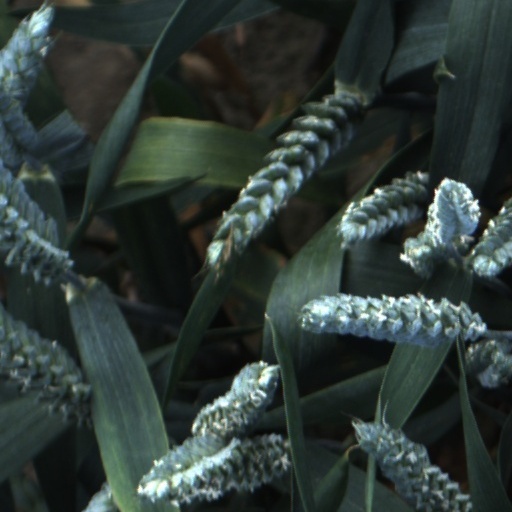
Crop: wheat